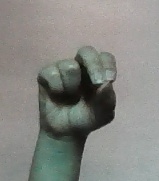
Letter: gaaf